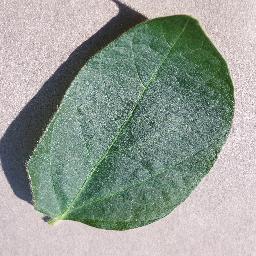
Label: Soybean___healthy